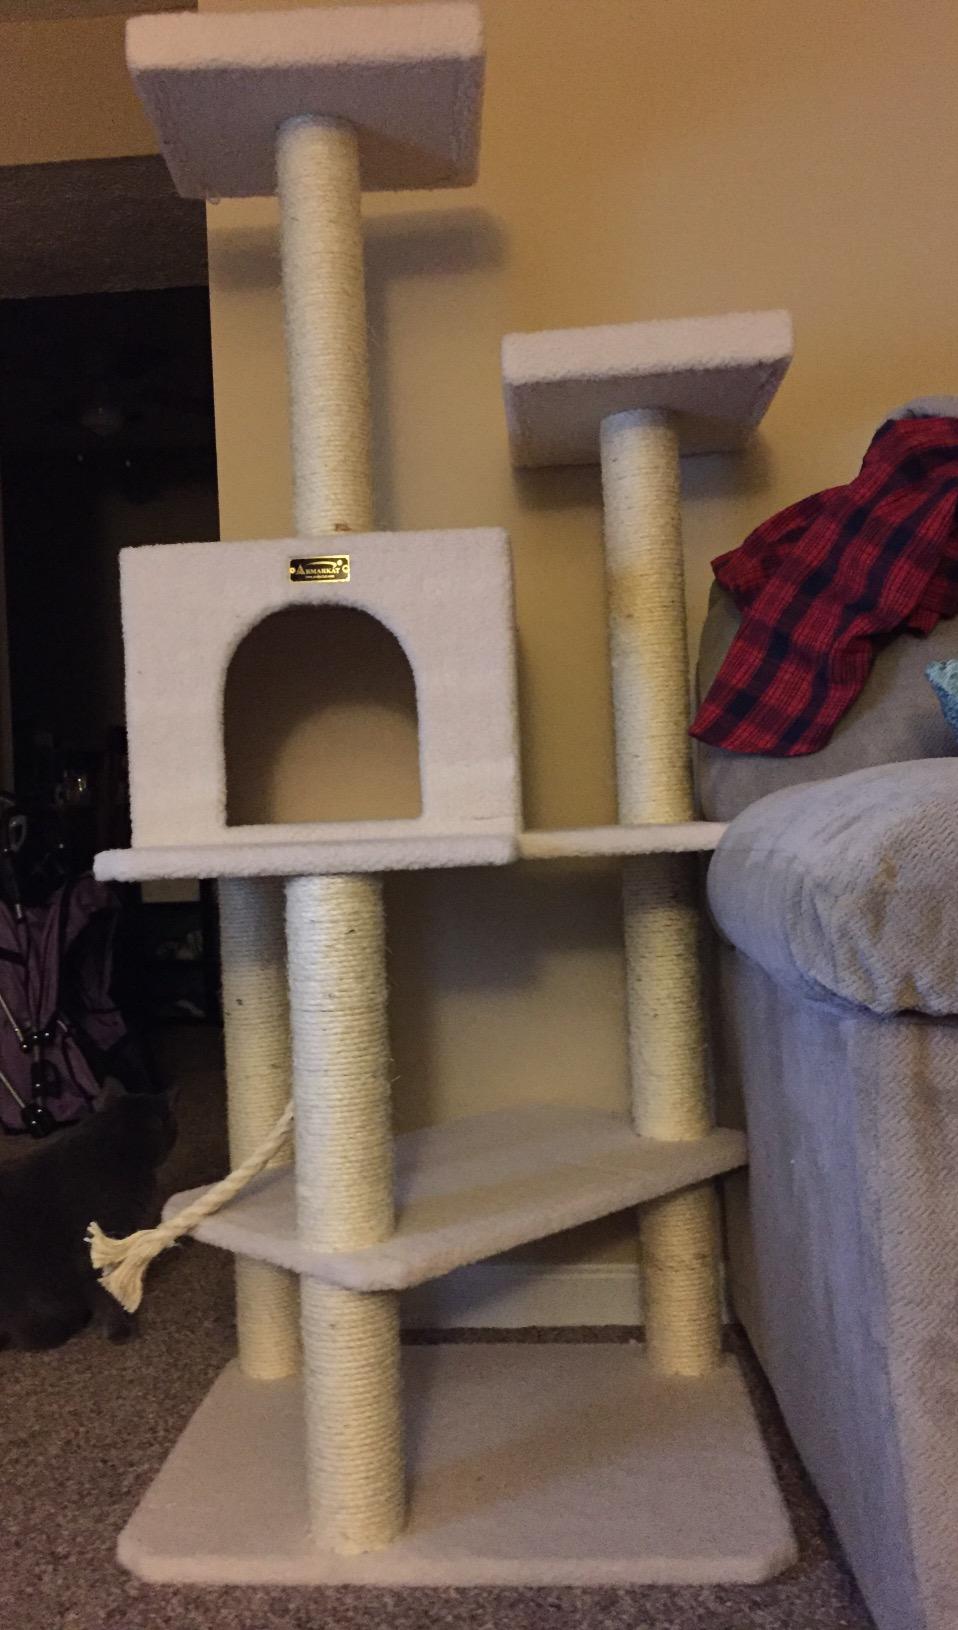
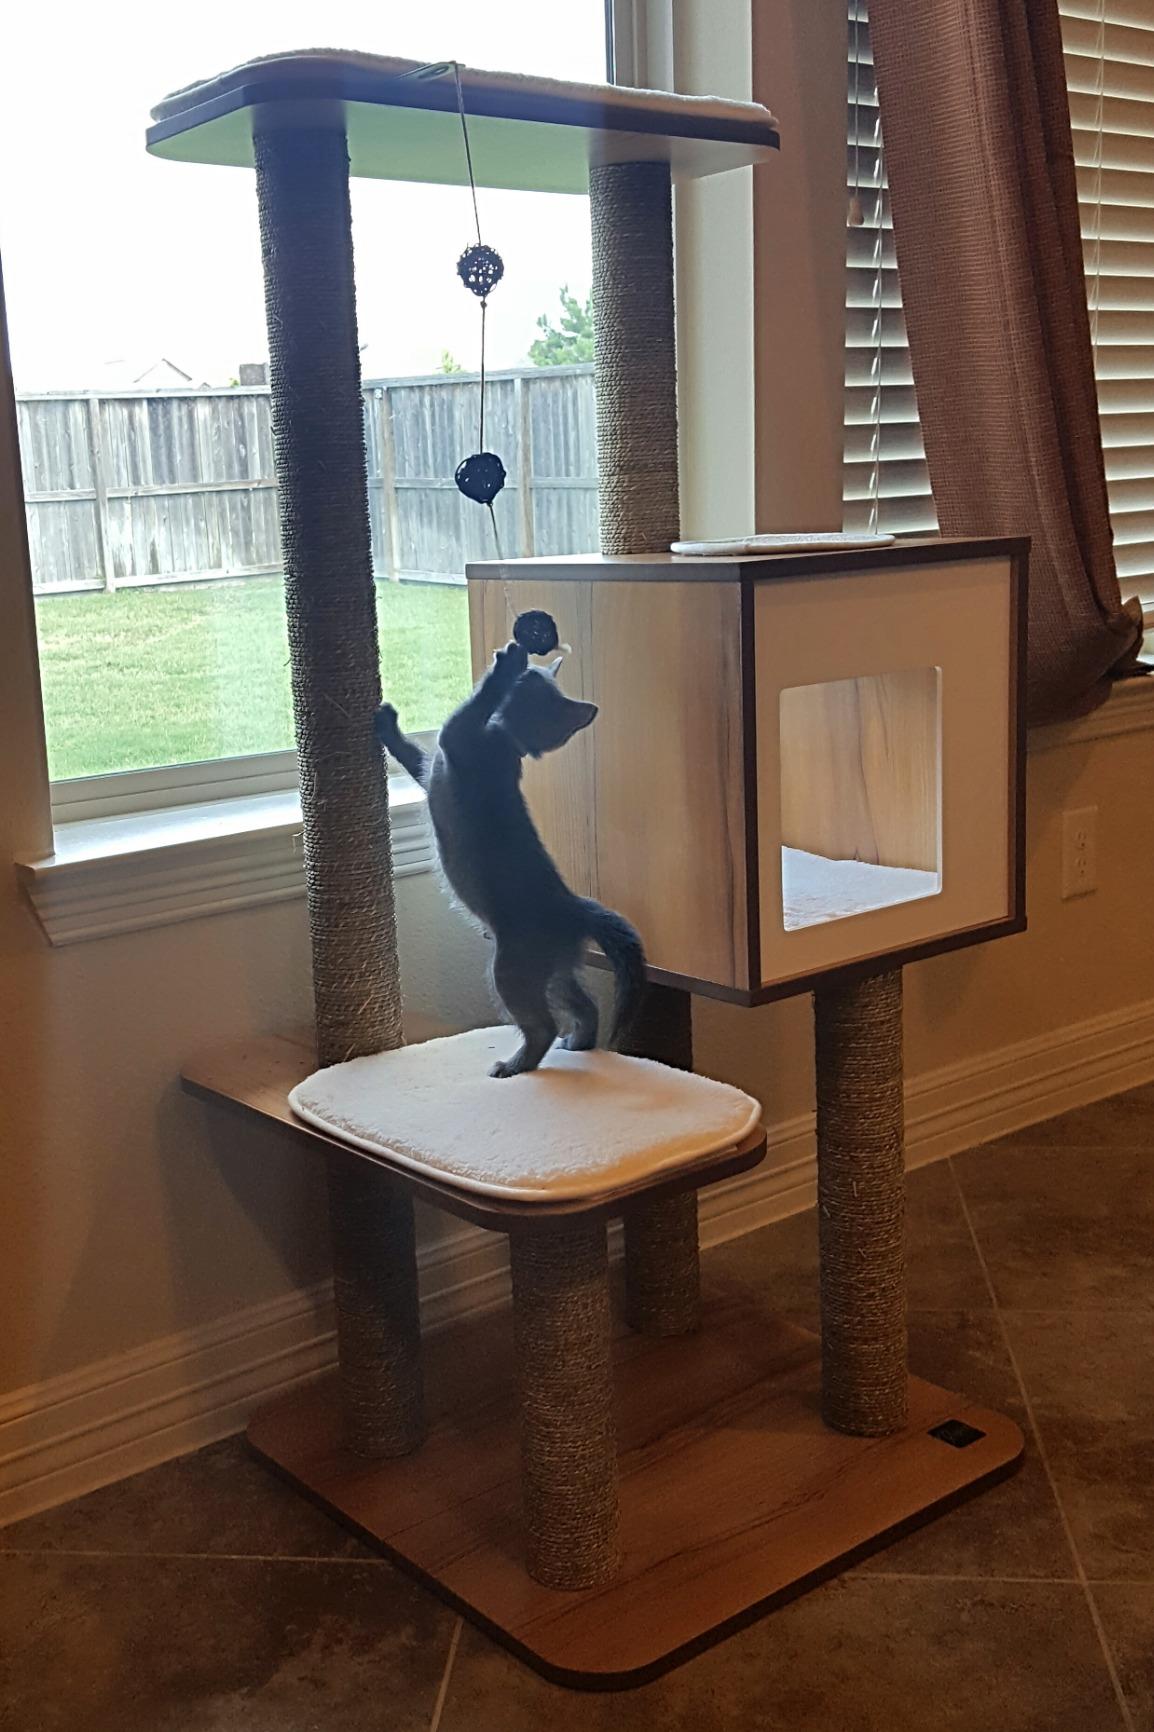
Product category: items_cat tree
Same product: no